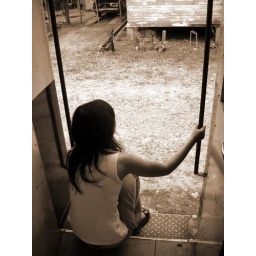
girl sitting by train door